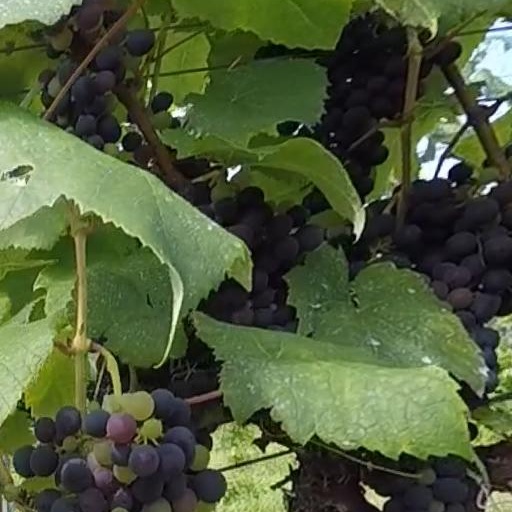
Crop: grape